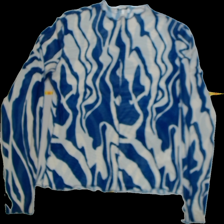
View: front
Type: Shirt
Category: Ladies
Brand: MONKI
Colors: White, Blue
Material: 95%polyester 5%elastane
Pattern: Animal print
Cut: Regular, Turtle neck
Size: M
Season: All
Trend: No trend
Stains: No
Price range: 50-100
Recommended usage: Reuse